Artega Automobile

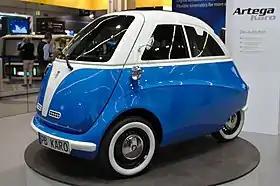
Artega Karo-Isetta

The Artega Karo-Isetta appeared as a concept called the Artega Karo at the 2015 Frankfurt Auto show alongside the Scalo but was renamed to Artega Karo-Isetta upon production. The Karo-Isetta is a quadricycle with electric drive. Resembling a road-going ATV "Quad", the Karo can carry a driver and one passenger riding two-up style. The battery pack has a capacity of 5.3 kWh, and the vehicle is offered with three different motors with different power levels, depending on the rider's age and skill level. For the 17 kW version the vehicle can accelerate from in 4.5 seconds. The Karo also comes with a built-in wireless cellphone charger and a detachable sound system.